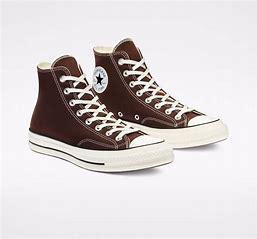
Brand: Converse
Model: Chuck 70 Hi